Vauxhall Viva

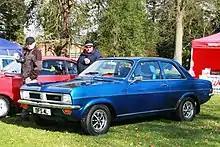
Vauxhall Viva 2300 SL HC

For 1977, the SL was replaced by the GLS, essentially marrying the plusher Magnum trim and equipment with the base 1,256 cc pushrod ohv engine. These models all had the full seven dial instrument panel, velour seating and Rostyle wheels, among many other upgrades.